Electoral district of Toowoomba South

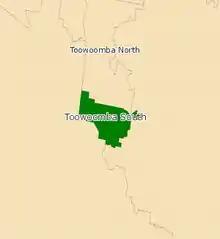
Toowoomba South electoral map from 2008

Toowoomba South is an electoral district of the Legislative Assembly in the Australian state of Queensland. It was created with the 1972 redistribution, and replaced the abolished Toowoomba East.